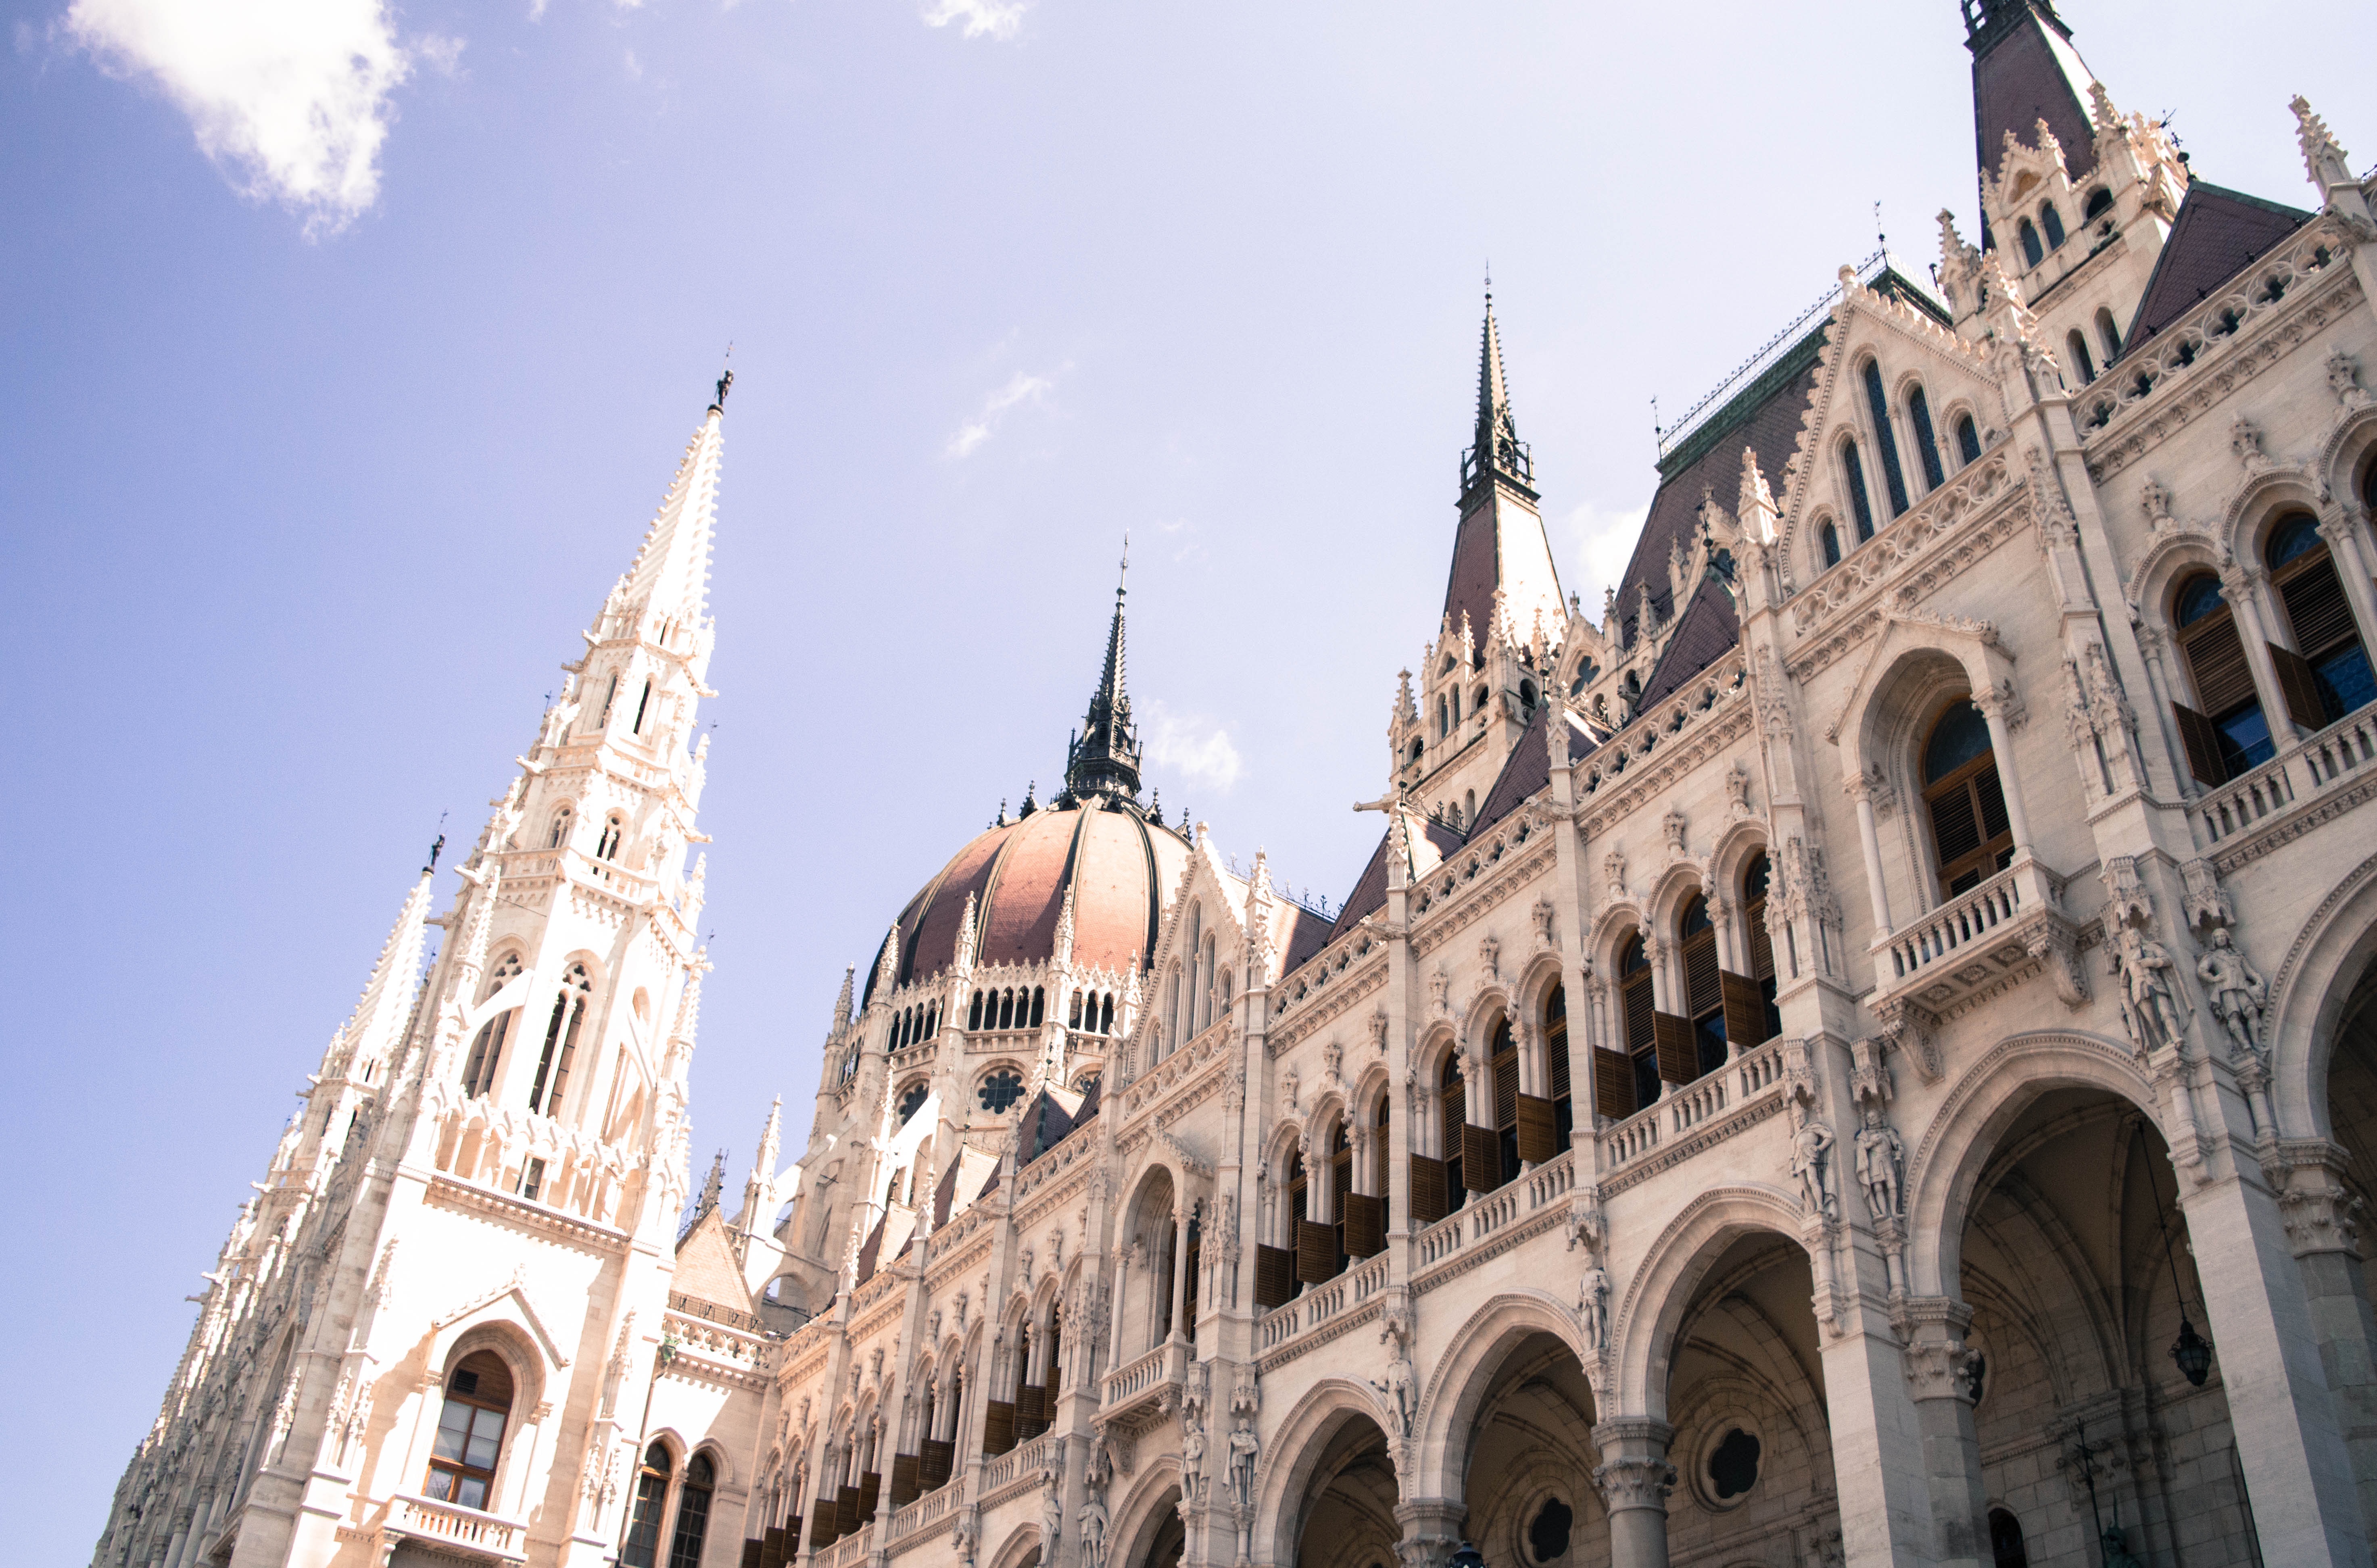
architecture, building, landmark, facade, church, cathedral, tourism, place of worship, spire, basilica, gothic architecture